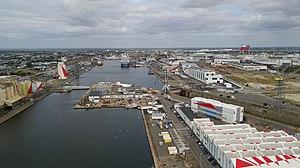
Vue des chantiers de l'Atlantique depuis le bassin de Penhouët
Les Chantiers de l'Atlantique est le nom officiel du chantier naval implanté à Saint-Nazaire, en France, de 1955 à 2006 et depuis 2018. Il portait officiellement le nom de Aker Yards France de 2006 à 2008 et de STX France de 2008 à 2018, cependant, par usage, l'appellation Chantiers de l'Atlantique était également utilisée pour désigner le site des chantiers navals lui-même avant 1955 et de 2006 à 2018. Ce chantier fait partie intégrante du patrimoine maritime français.